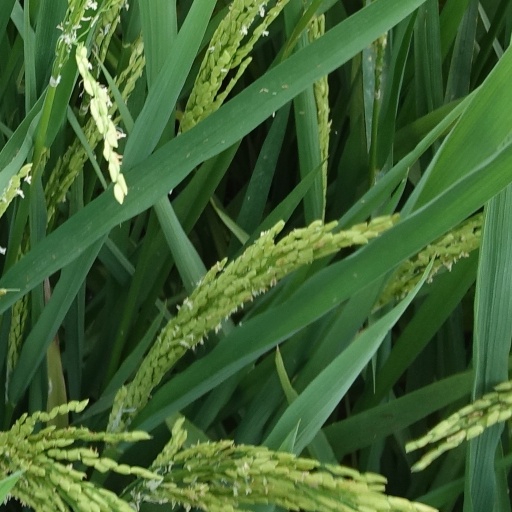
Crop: rice